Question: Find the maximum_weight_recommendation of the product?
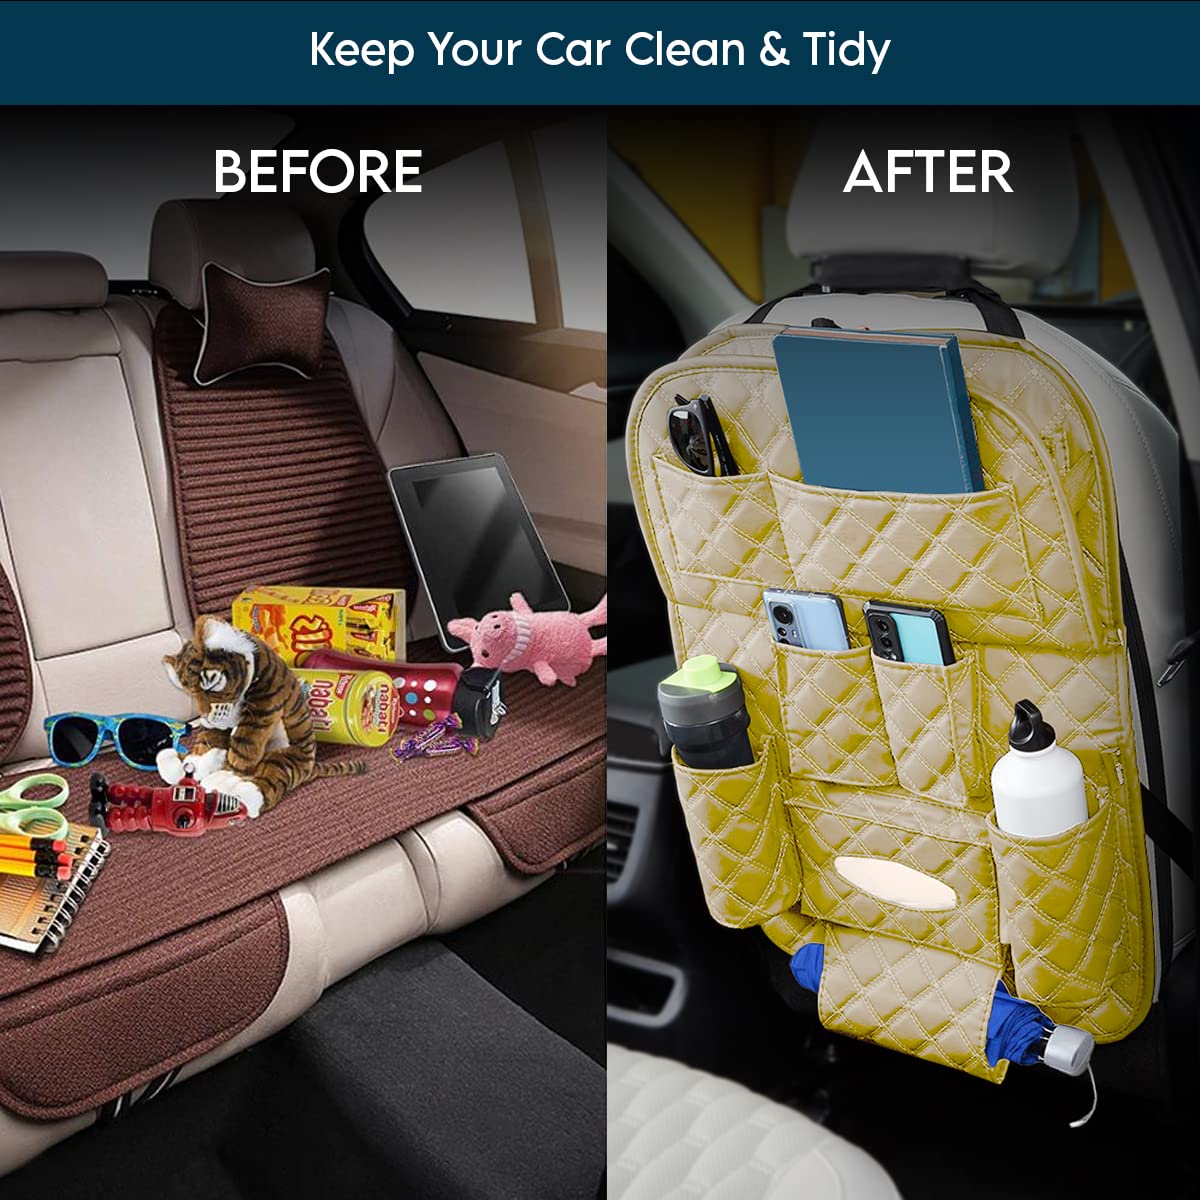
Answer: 113.0 ton